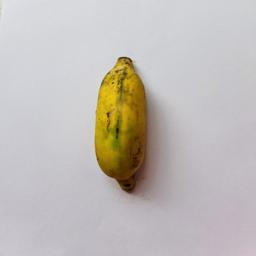
Banana variety: Bangla Kola